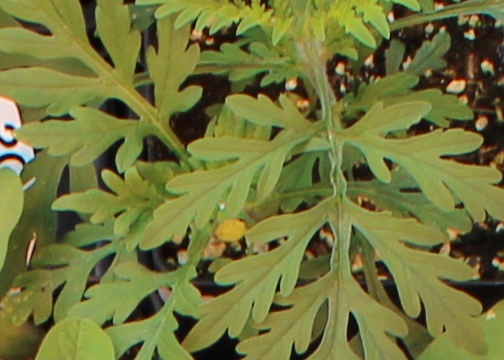
Label: Ragweed